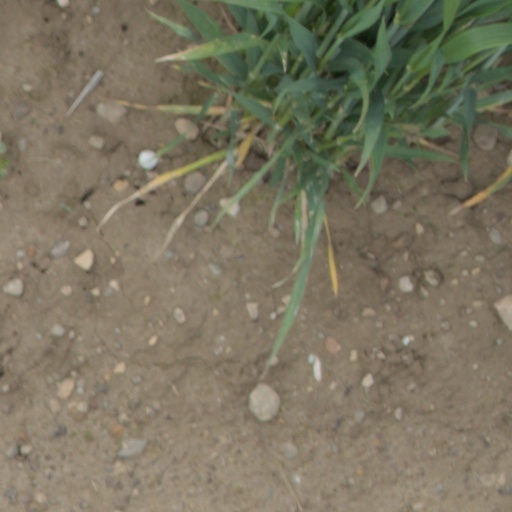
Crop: wheat